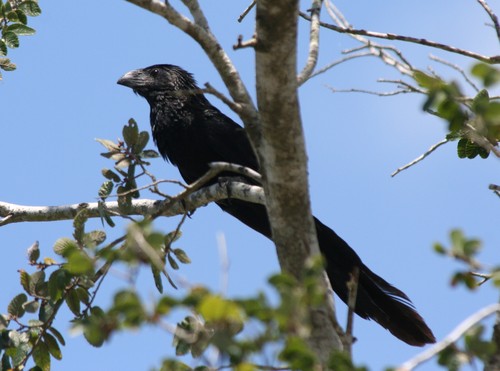
a medium sized black bird with a strong thick beakan average sized bird, with all black feathers, a lover tail, and a short bill.
this bird is black with a long tail and has a very short beak.
this bird has a black overall body color from its crown down to its feet.
this bird is all black, has a powerful heavy beak, a long tail and slightly rumpled plumage under the chin.
the bird is completely black, with the exception of the gray colored bill.
this bird is all black, with a sheathed bill and long retrices.
an all black bird that looks very long and slender.
bird with a black body with a thick dark grey beak.
this bird has wings that are black and has a thick bill
Species: Groove Billed Ani